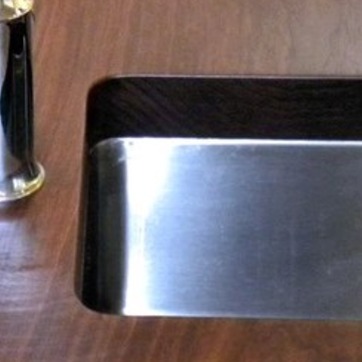
Material: metal